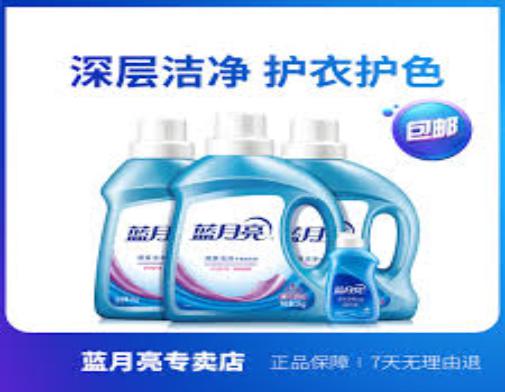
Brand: bluemoon
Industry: Necessities